Enes Karić

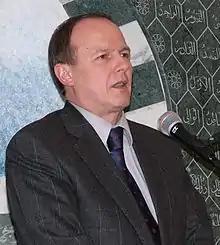

Enes Karić (born May 16, 1958) is a Bosnian Islamic scholar and full professor of Quranic Studies at the Faculty of Islamic Studies, University of Sarajevo. From 1994 to 1996, he served as the Minister of Education, Science, Culture and Sports in the Republic of Bosnia and Herzegovina.